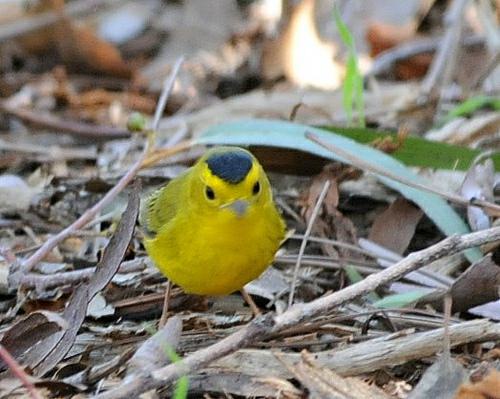
A photo of a wilson warbler